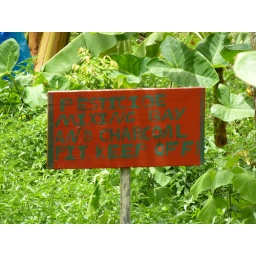
Scary sign near a banana field